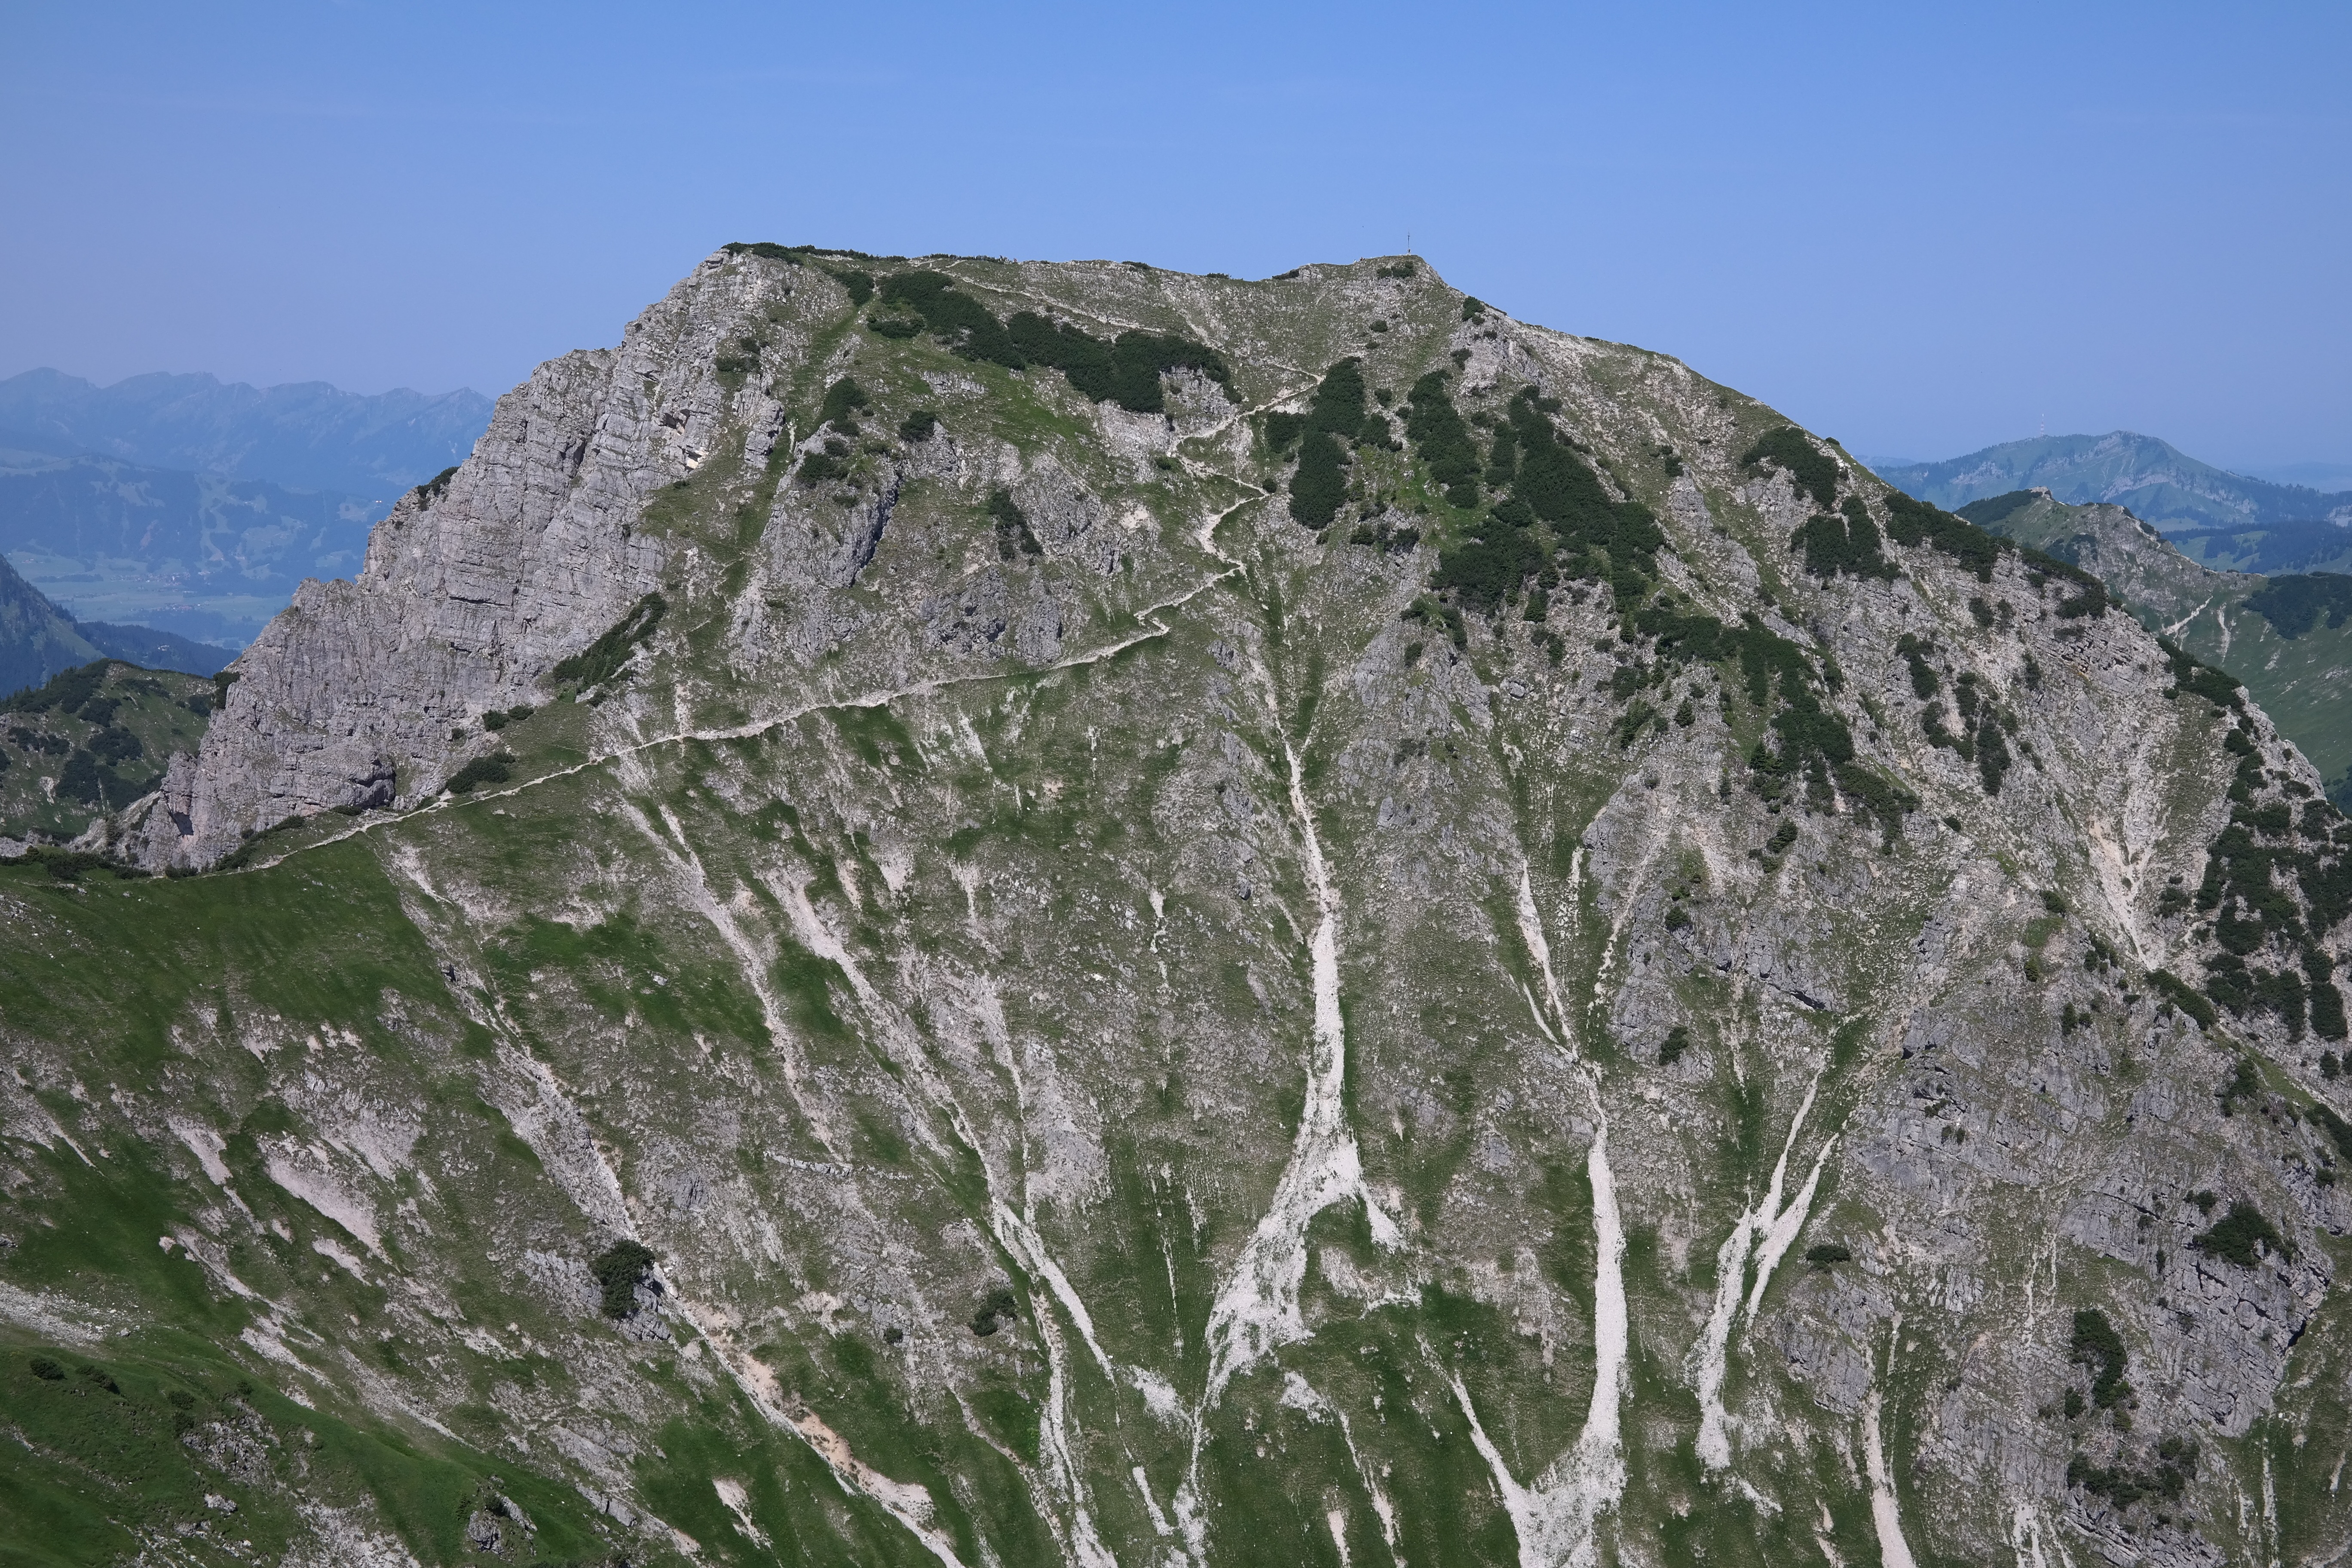
walking, mountain, adventure, mountain range, cliff, alpine, terrain, ridge, summit, geology, mountains, alps, badlands, plateau, fell, cirque, moraine, landform, mountain pass, allg u alps, tannheim, geographical feature, mountainous landforms, geological phenomenon, gaishorn